Claymore mine

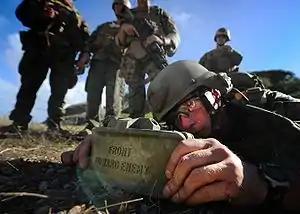
A US Marine places a Claymore mine.

By the spring of 1956, Aerojet had a near-final design. It was awarded a pre-production contract for 1,000 M18A1 Claymores, designated T-48E1 during testing. The initial versions of the mine used two pairs of wire legs produced from number 9 (3 mm) wire. Later when production was ramped up, the design was changed to flat steel scissor, folding-type legs.